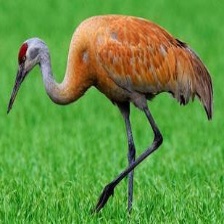
Species: SANDHILL CRANE
Scientific name: GRUS CANADENSIS
ImageNet parent category: crane